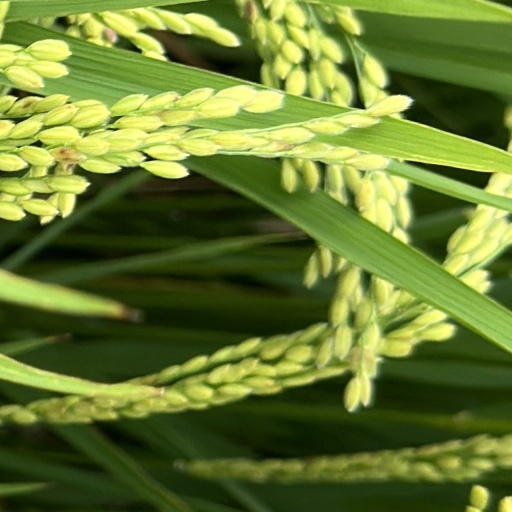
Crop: rice